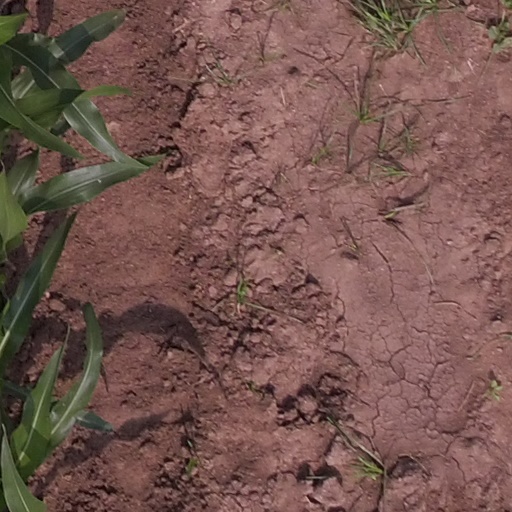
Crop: maize; corn